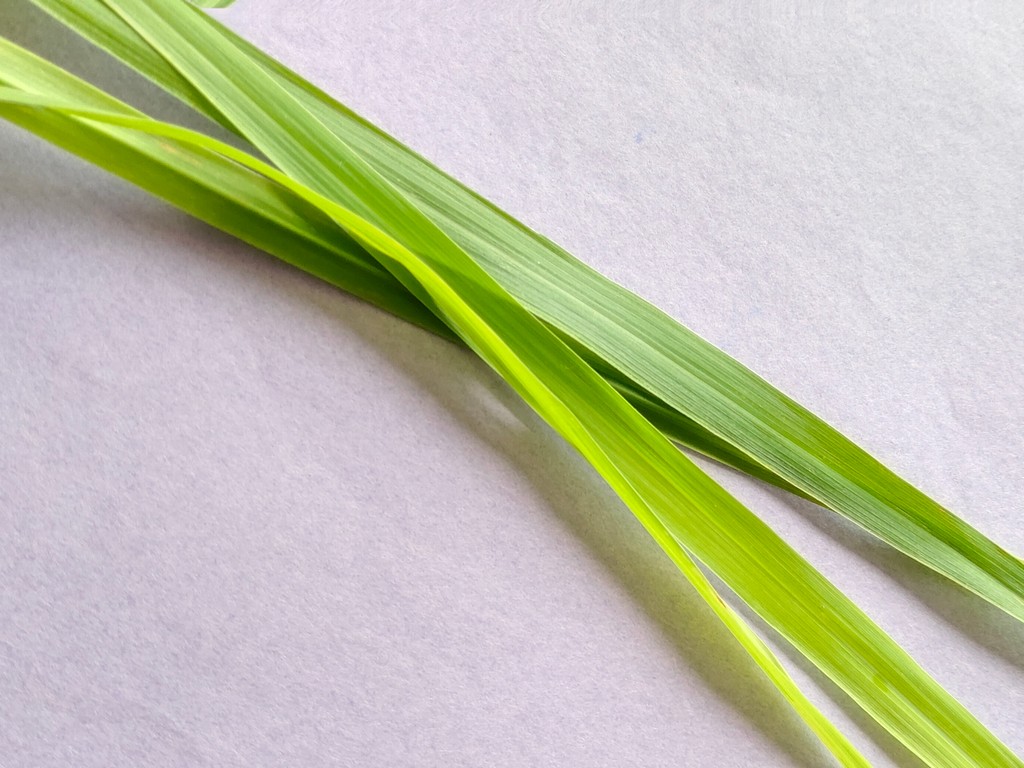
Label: Healthy